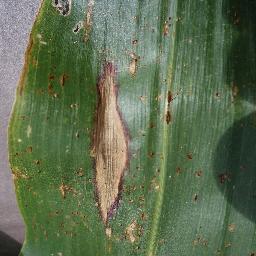
Label: Corn_(Maize)___Northern_Leaf_Blight